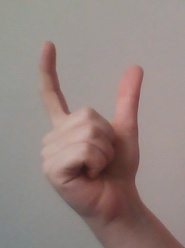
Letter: nun